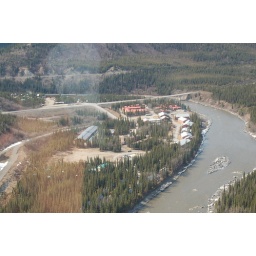
bridge over the Nenana river near the Denali Air airstrip.